Lafourche Parish Public Schools

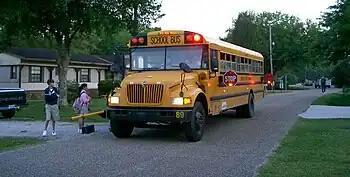
School bus of the district

Lafourche Parish Public Schools is a school district headquartered in Thibodaux, Louisiana.